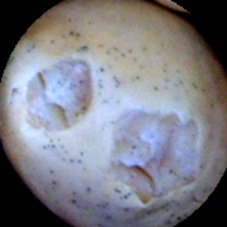
Label: Broken